Thomas Lascelles (engineer)

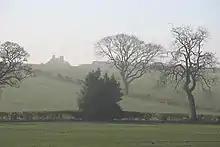
Landscape near Ganthorpe, Lascelles' birthplace

Colonel Thomas Lascelles (c.1670 – 1 November 1751) was a British army officer and engineer who held a number of senior positions between 1713 and 1750. These included supervising the demolition of harbour facilities at Dunkirk from 1713 to 1733, and serving as Chief Royal Engineer and Surveyor-General of the Ordnance from 1742 to 1750. He died in November 1751.